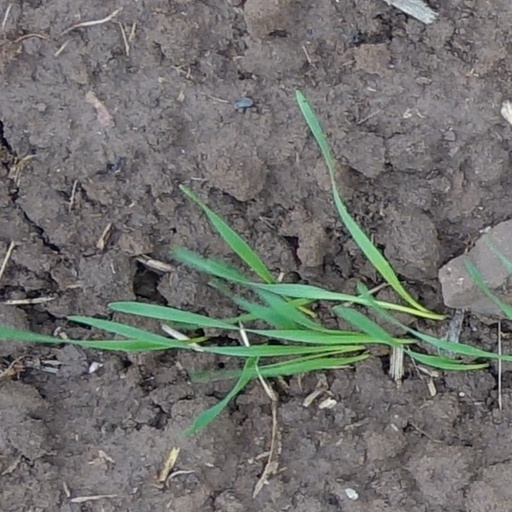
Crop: wheat